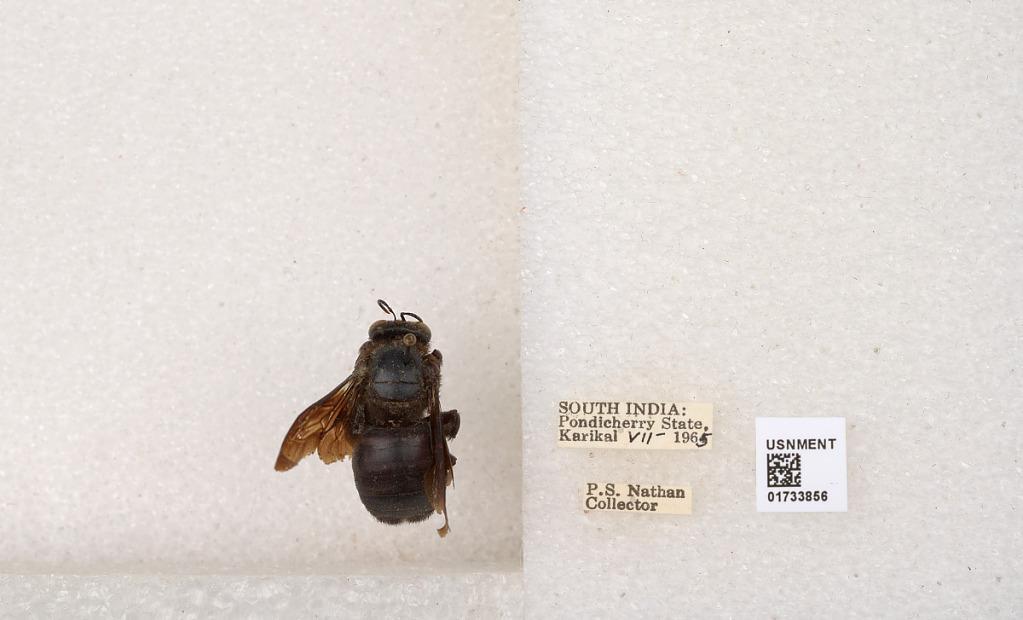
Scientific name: Xylocopa (Ctenoxylocopa) fenestrata (Fabricius)
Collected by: P. Nathan
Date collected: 1965-7-1
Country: India
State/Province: Puducherry
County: Karaikal
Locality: Karikal